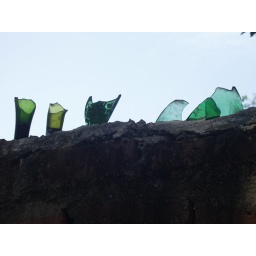
it glass which is keep in compond home wall